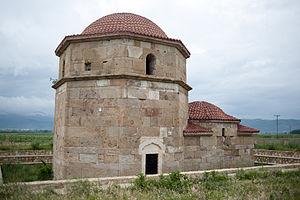
Le bektashisme est un ordre religieux ésotérique, issu de la mouvance soufi de l'islam à l'origine même de nombreux autres ordres batinites et considéré comme une branche du chiisme car ses adeptes montrent un intérêt particulier pour l'Imam ʿAlī ibn Abī T̩ālib. Beaucoup de ses rites sont spécifiques au bektachisme.
L'alévisme regroupe des membres de l'islam dits hétérodoxes et revendique en son sein la tradition universelle et originelle de l'islam et plus largement de toutes les religions monothéistes. L'alévisme se rattache au chiisme duodécimain à travers le sixième imam et à Haci Bektaş Veli, fondateur de l'ordre des bektachi dont la généalogie mythique remonte aussi au sixième imam. Il se classe dans les traditions soufies et ses croyances sont assimilables au panenthéisme. Bien qu'il soit de tradition très ancienne, certains voient en l'alévisme une philosophie et une croyance propre à lui-même hors de l'islam, et d'autres un courant « libéral » ou « progressiste » de l'islam dont les dogmes diffèrent de ceux du sunnisme et du chiisme dit jafarisme.